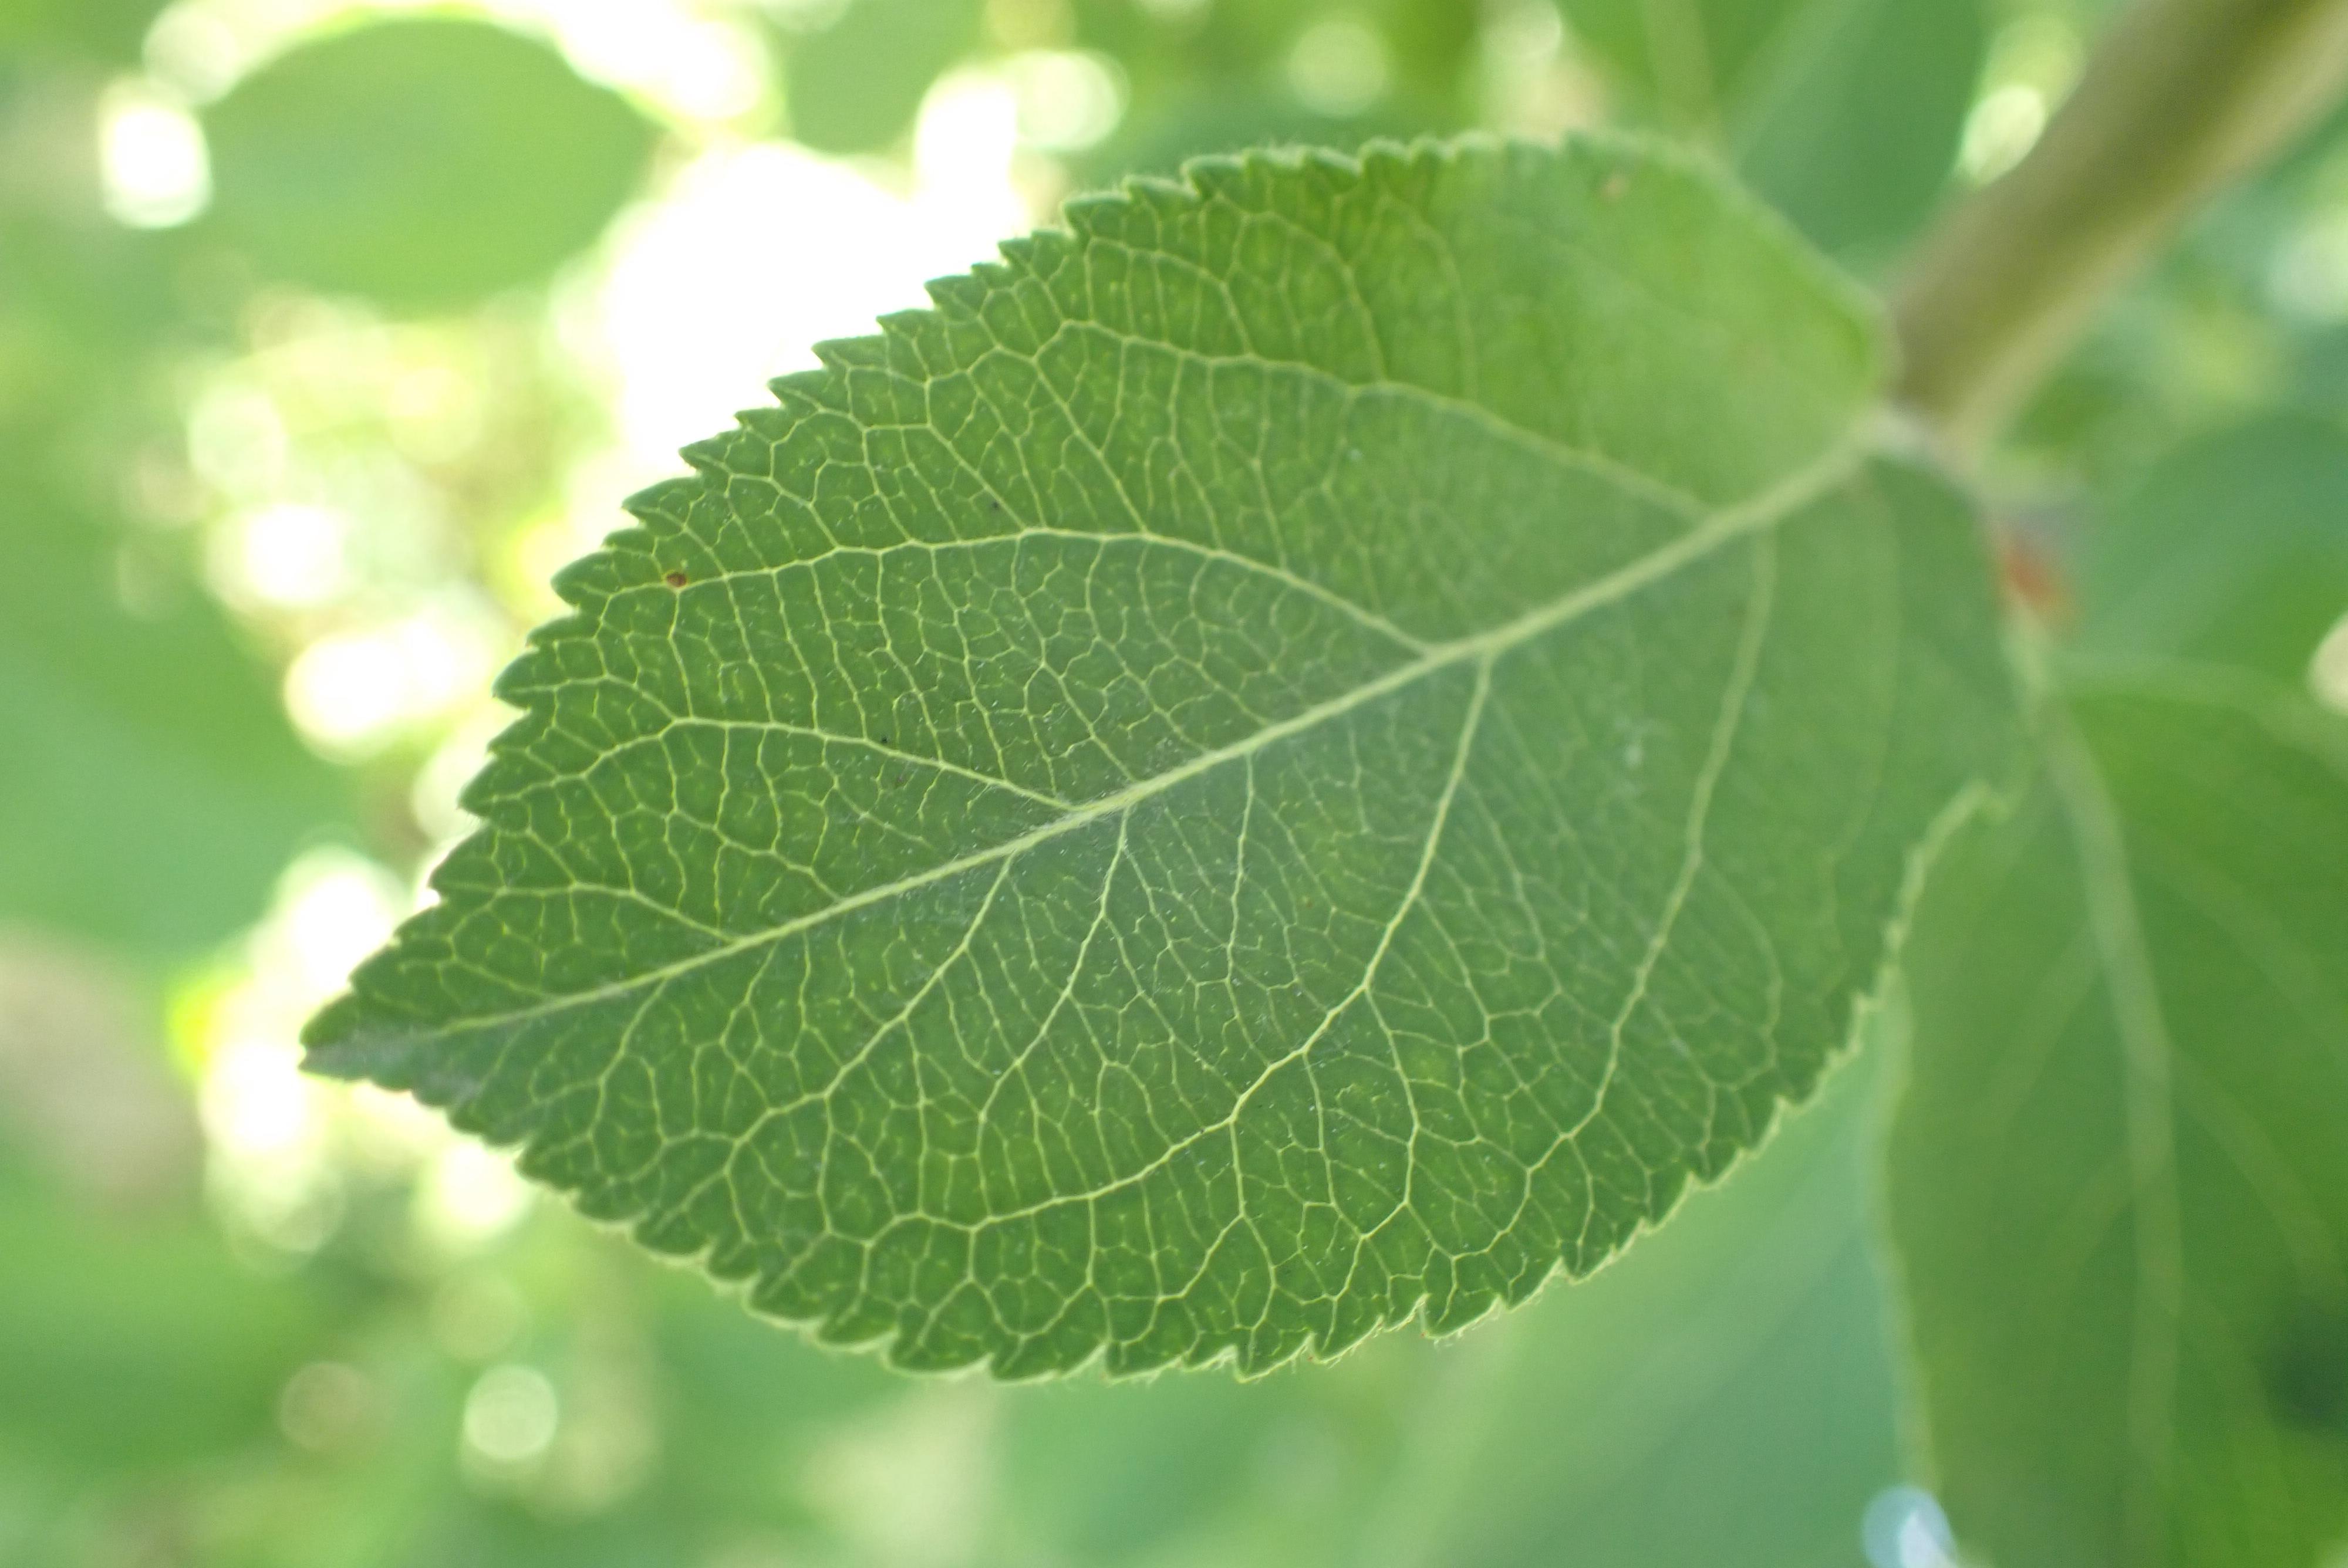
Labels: healthy